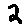
Label: 2